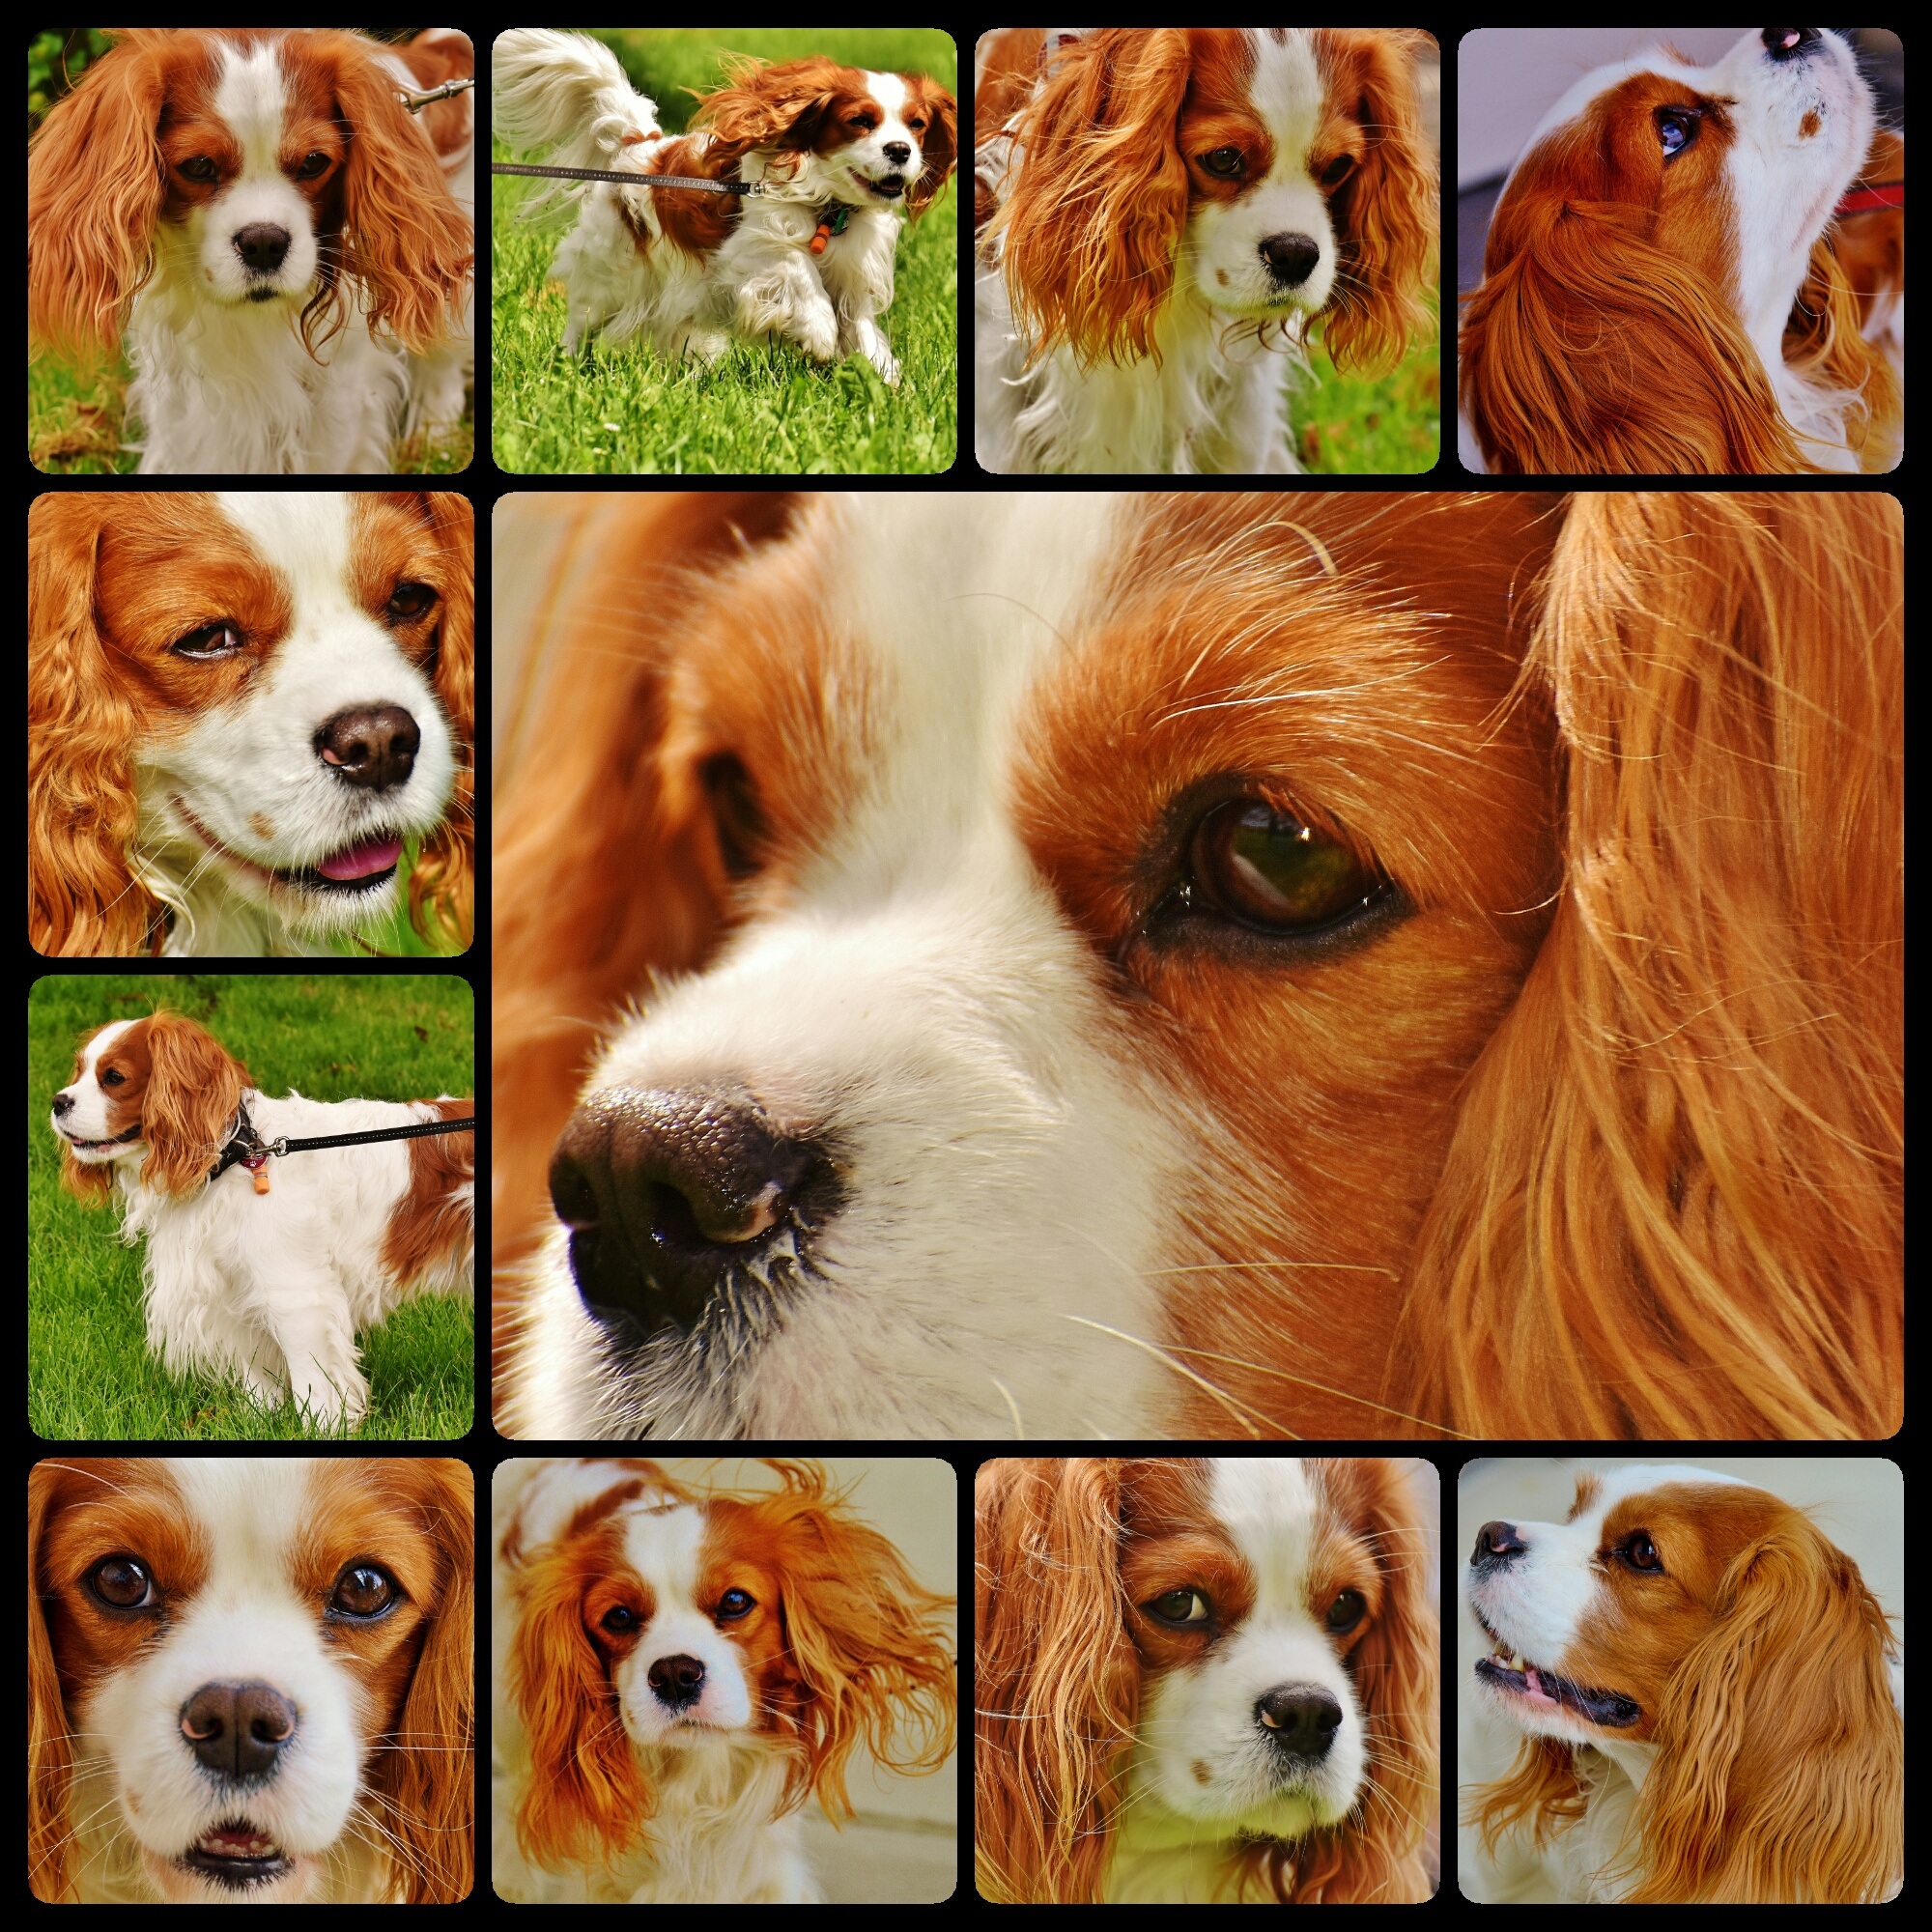
white, dog, animal, cute, pet, fur, brown, mammal, spaniel, vertebrate, collage, funny, dog breed, brittany, cavalier king charles spaniel, king charles spaniel, dog like mammal, kooikerhondje, welsh springer spaniel